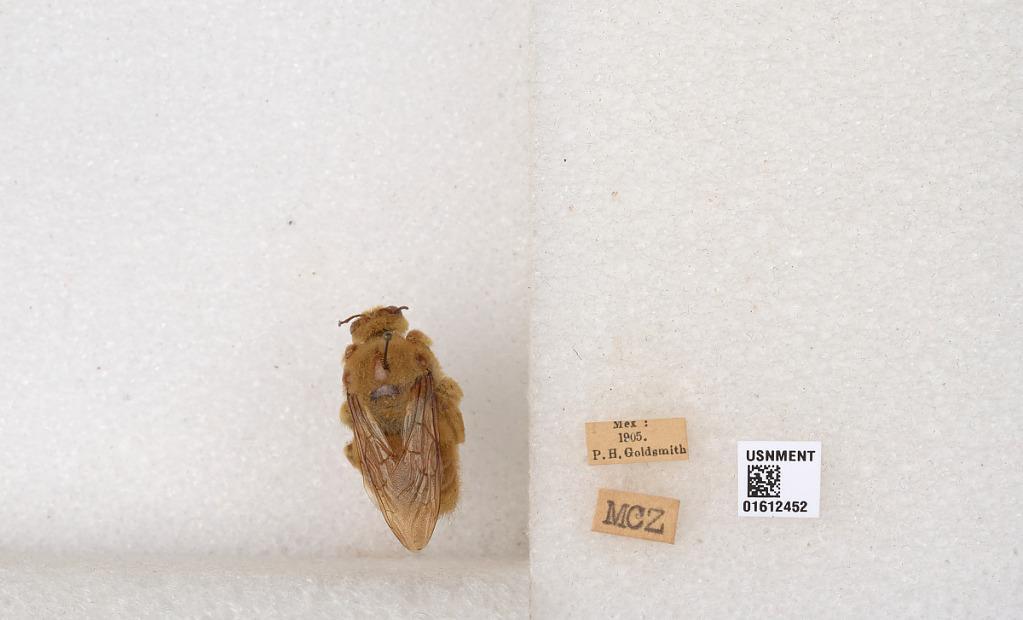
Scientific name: Xylocopa (Neoxylocopa) sp.
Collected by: P. Goldsmith
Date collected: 1905-1-1
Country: Mexico
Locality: Mexico